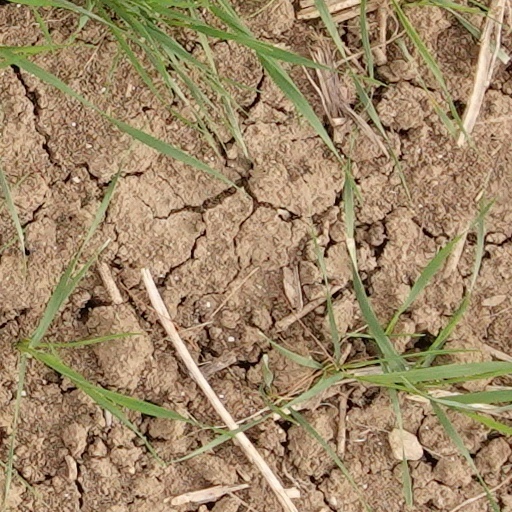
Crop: wheat